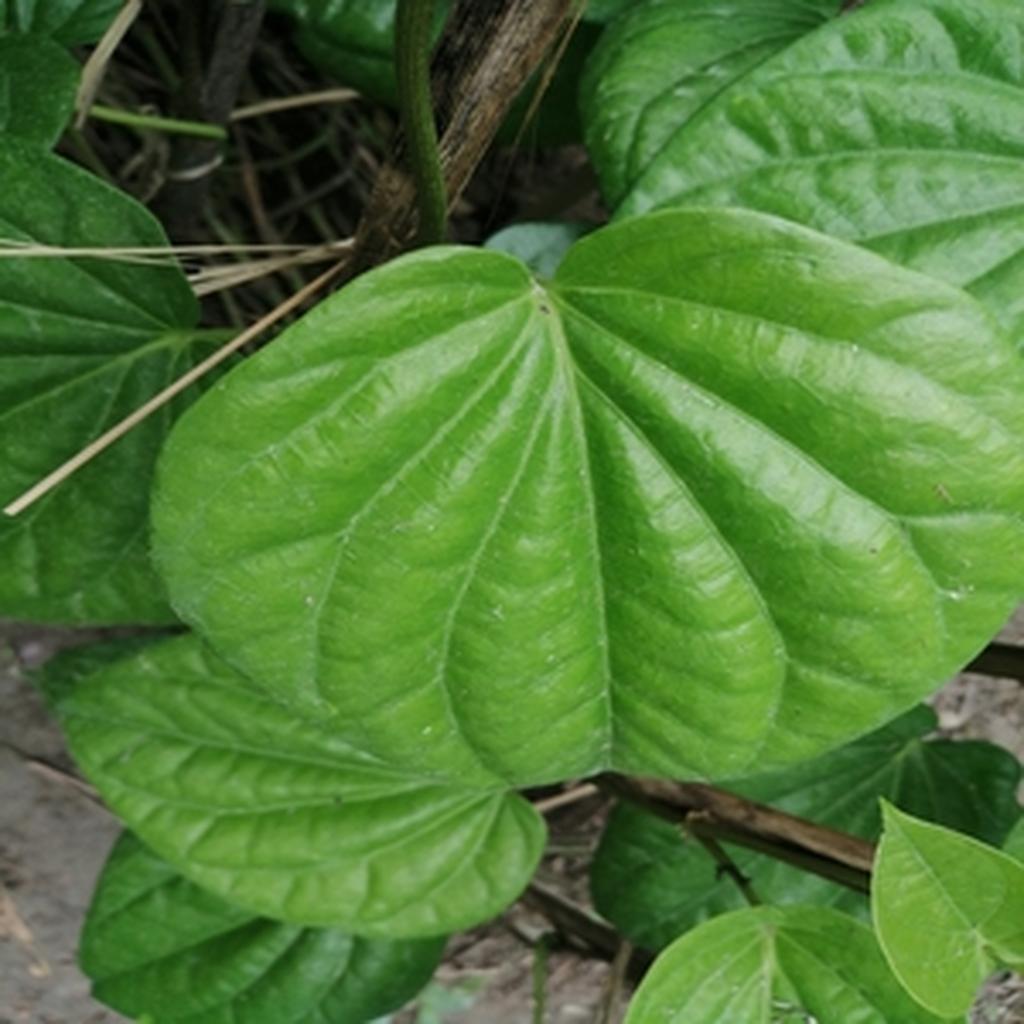
Label: Healthy_Leaf